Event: Nepal Earthquake
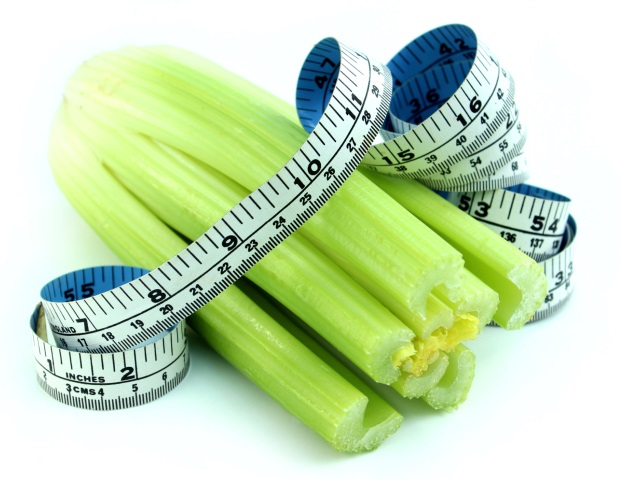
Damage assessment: no_damage